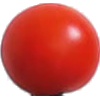
Label: Tomato Cherry Red 1